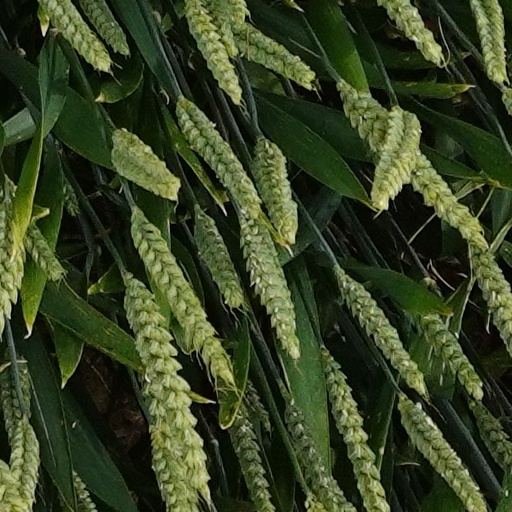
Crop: wheat